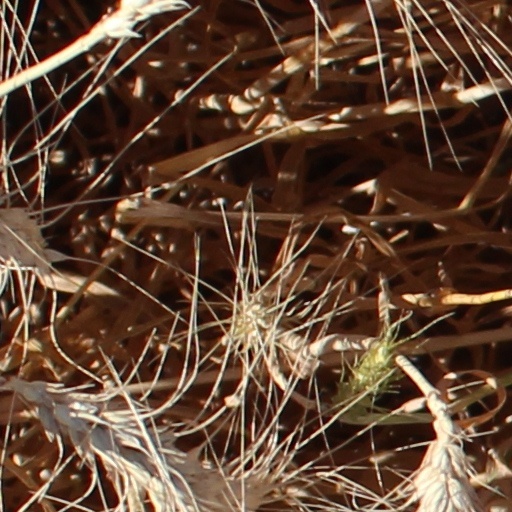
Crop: wheat